Andrew McFadyean

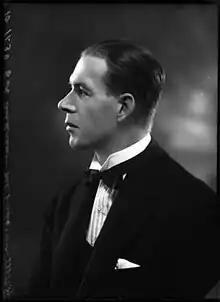
Sir Andrew McFadyean

Sir Andrew McFadyean (23 April 1887 – 2 October 1974) was a British diplomat, economist, Treasury official, businessman, Liberal politician, publicist and philosopher. He was born at Leith in Scotland and died at St Mary's Hospital, Paddington, London.